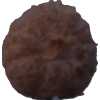
Label: orange_peeled